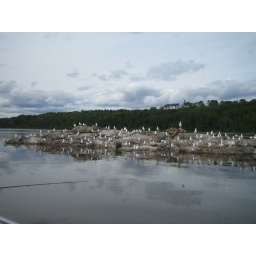
flock of birds on a rock in the middle of the lake